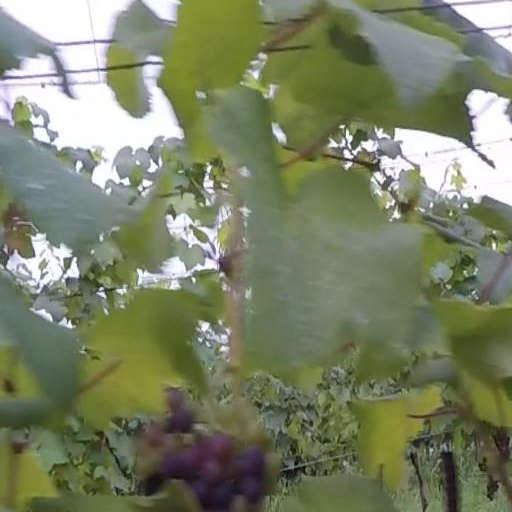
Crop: grape